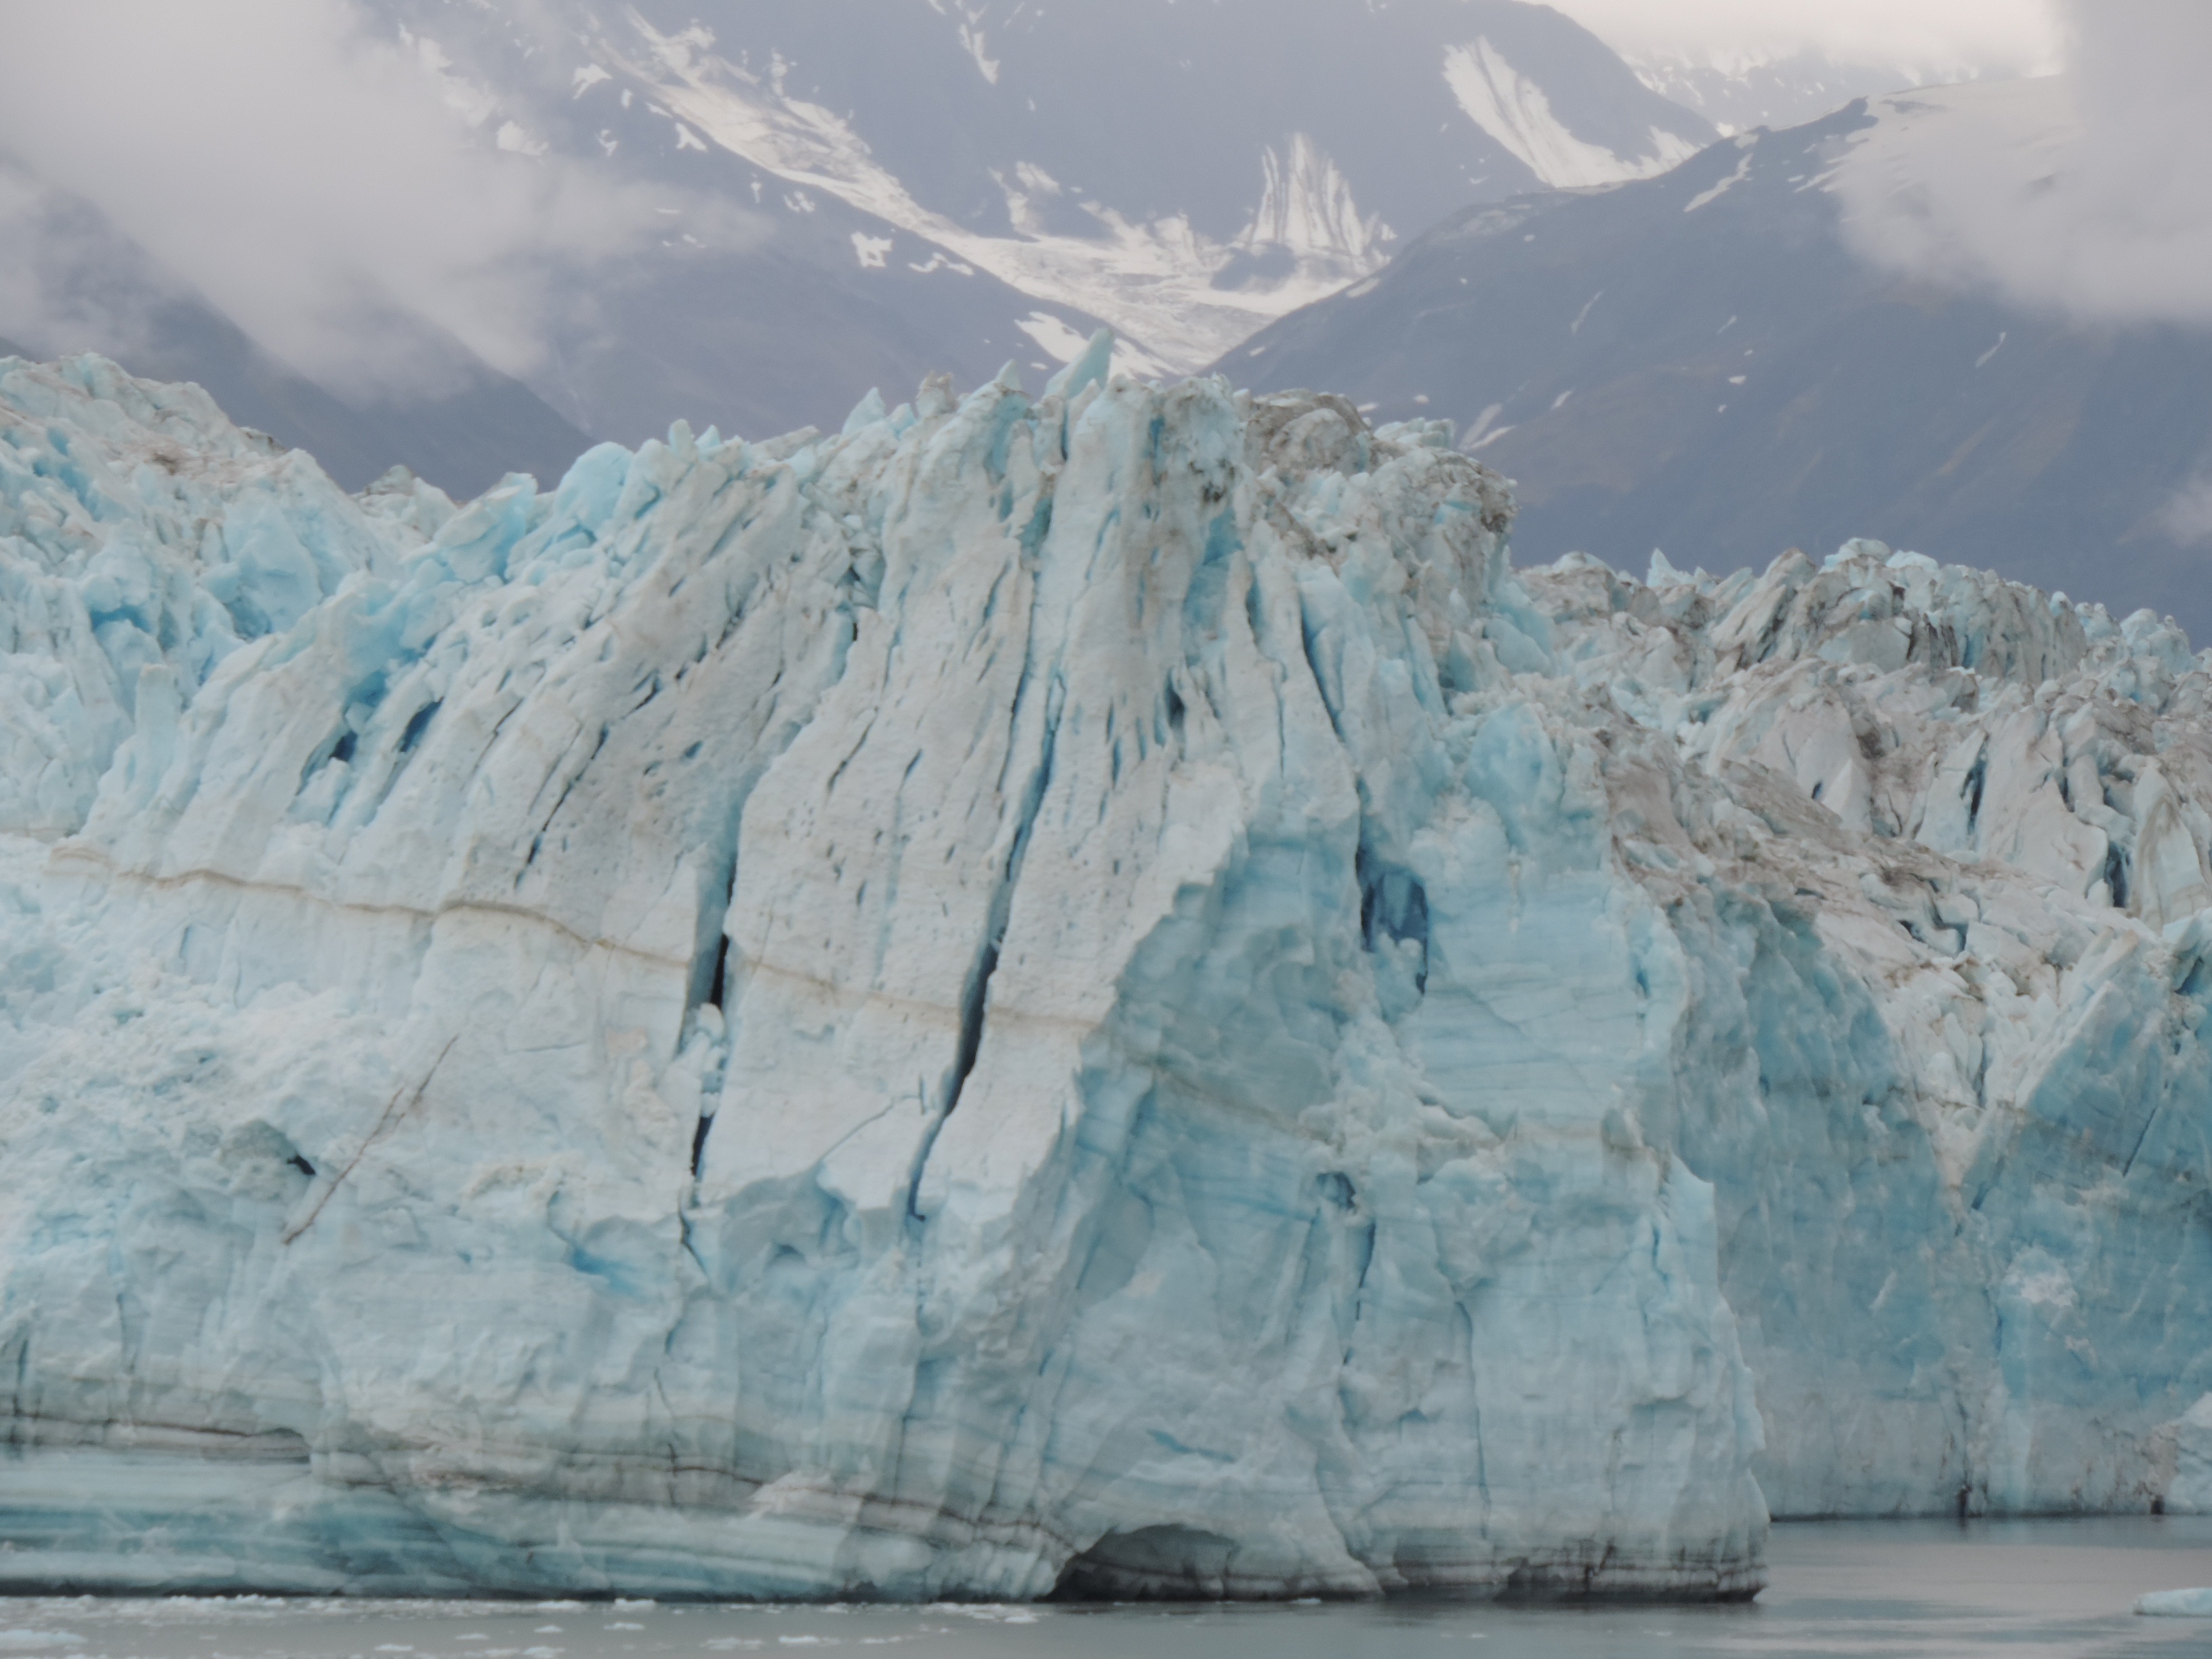
formation, ice, glacier, arctic, iceberg, badlands, landform, arctic ocean, geographical feature, glacial landform, ice cap, polar ice cap